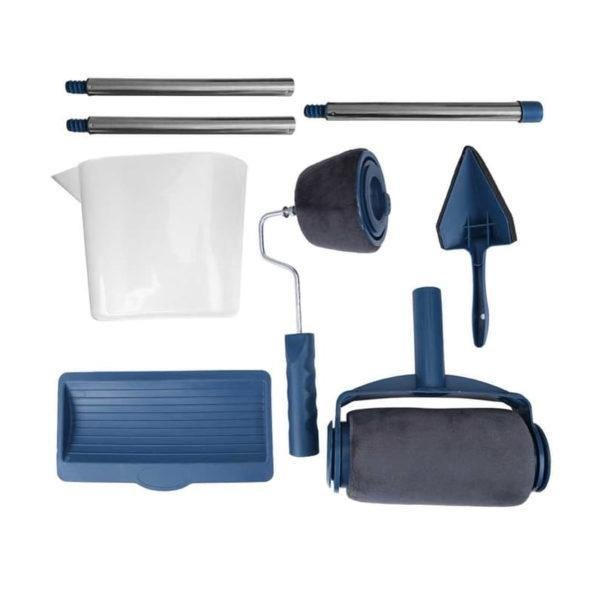
Trafalet cu rezervor Paint Roller
Trafalet cu rezervor Paint Roller pentru zugravit simplu si rapid​ set pentru vopsit profesional si practic zugravit / vopsit in trei pasi simpli zugraviti / vopsiti un perete in mai putin de 5 minute nu este necesara nici o pregatire inainte rezultat perfect pe orice suprafata cu accesorii practice Va plac tavanul, peretii gardul, proaspat vopsite? Nu va place sa zugraviti deoarece din trafaletii traditionali picura, stropeste si se prelinge vopseaua? Pierdeti mai mult timp cu urcatul si coboratul scarii pentru a imbiba trafaletul cu vopsea, decat cu vopsitul in sine? Stim de ce aveti nevoie! A sosit revolutionarul trafalet Paint Roller! Paint Roller este un trafalet profesional, rapid, care in cateva minute va schimba culoarea peretelui, tavanului, sau chiar a gardului. Nu mai sunt prelingeri, picaturi sau vopsea stropita, nu trebuie sa pierdeti timp pretios cu imbibarea rolei in vopsea! Cum functioneaza Paint Roller? Turnati vopseaua in rezervorul rolei trafaletului, apoi puneti capacul pe rezervor. Puteti vopsi perfect! Puteti turna in rezervorul trafaletului care este compact, inovator, din care nu picura, nu stropeste, nu se prelinge vopseaua, chiar o cutie de vopsea. Grosimea stratului de vopsea depinde forta de apasare pe care o exercitati pe trafalet. De regula este suficient sa aplicati un singur strat de vopsea. Cu Paint Roller puteti vopsi usor tavanul. Pentru a prelungi trafaletul, utilizati o coada veche de matura pe care o montati usor pe rola. Nici un strop nu o sa cada pe podea! Care este secretul Paint Roller? Noua tehnologie revolutonara consta in rola inovatoare Micro Fiber a trafaletului Paint Roller, si a sistemului brevetat de distribuire a vopselei care in timpul vopsirii permite rolei sa aplice vopseaua cu precizia unei masini, pentru o acoperire perfecta peste tot. Pachetul include: 1 x trafalet cu rezervor Paint Roller 1 x tava practica pentru vopsea 1 x cana speciala cu cioc pentru umplerea rezervorului 1 x accesoriu Paint Roller pentru vopsit colturi 1 x acccesoriu in care se toarna vopsea, pentru muchii, margini, chenare 1 x brat extensibil pana la 70 cm
Brand: Tenq.ro
Category: Hardware > Tools > Paint Tools > Paint Rollers > Standard Rollers